Charles Kettles

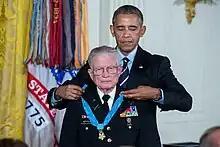
President Barack Obama awards the Medal of Honor to Kettles on July 18, 2016.

On May 15, 1967, personnel of the 1st Brigade, 101st Airborne Division, were ambushed in the Song Tra Cau riverbed by an estimated battalion-sized force of People's Army of Vietnam (PAVN) regulars with numerous automatic weapons, machine guns, mortars, and recoilless rifles. The PAVN fired from a fortified complex of deeply embedded tunnels and bunkers, and was shielded from suppressive fire. Upon hearing that the 1st Brigade had suffered casualties during an intense firefight with the enemy, then-Major Kettles volunteered to lead a flight of six UH-1D helicopters to bring reinforcements to the embattled force and to evacuate wounded personnel. As the flight approached the landing zone, it came under heavy fire from multiple directions and soldiers were hit and killed before they could dismount the arriving helicopters.